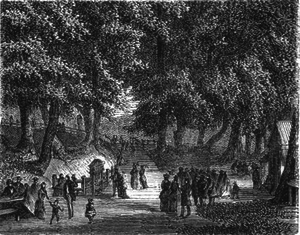
Plagiat / Eksterne henvisninger
Plagiat? Samme motiv fra Danske Billeder for Skole og Hjem, 1895.
Kirsten Pils Kilde i Jægersborg Dyrehave. Oprindelig en af de mest besøgte Sunhedskilder.
Plagiat er et ord fra latin, som bruges om en efterligning, især af en kunstners eller forfatters værker, under foregivende af at arbejdet er selvstændigt og originalt kunstværk, ofte forsynet med en falsk signatur.